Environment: real
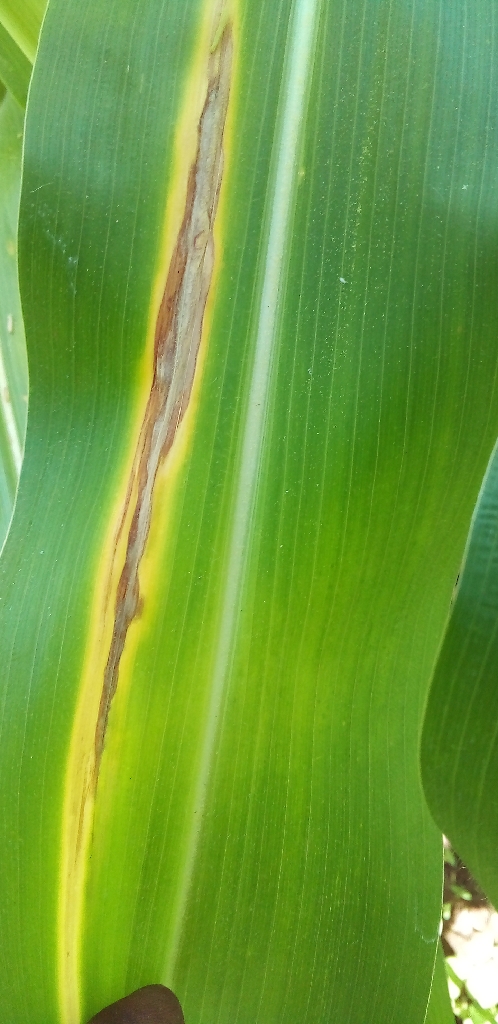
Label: northern_corn_leaf_blight